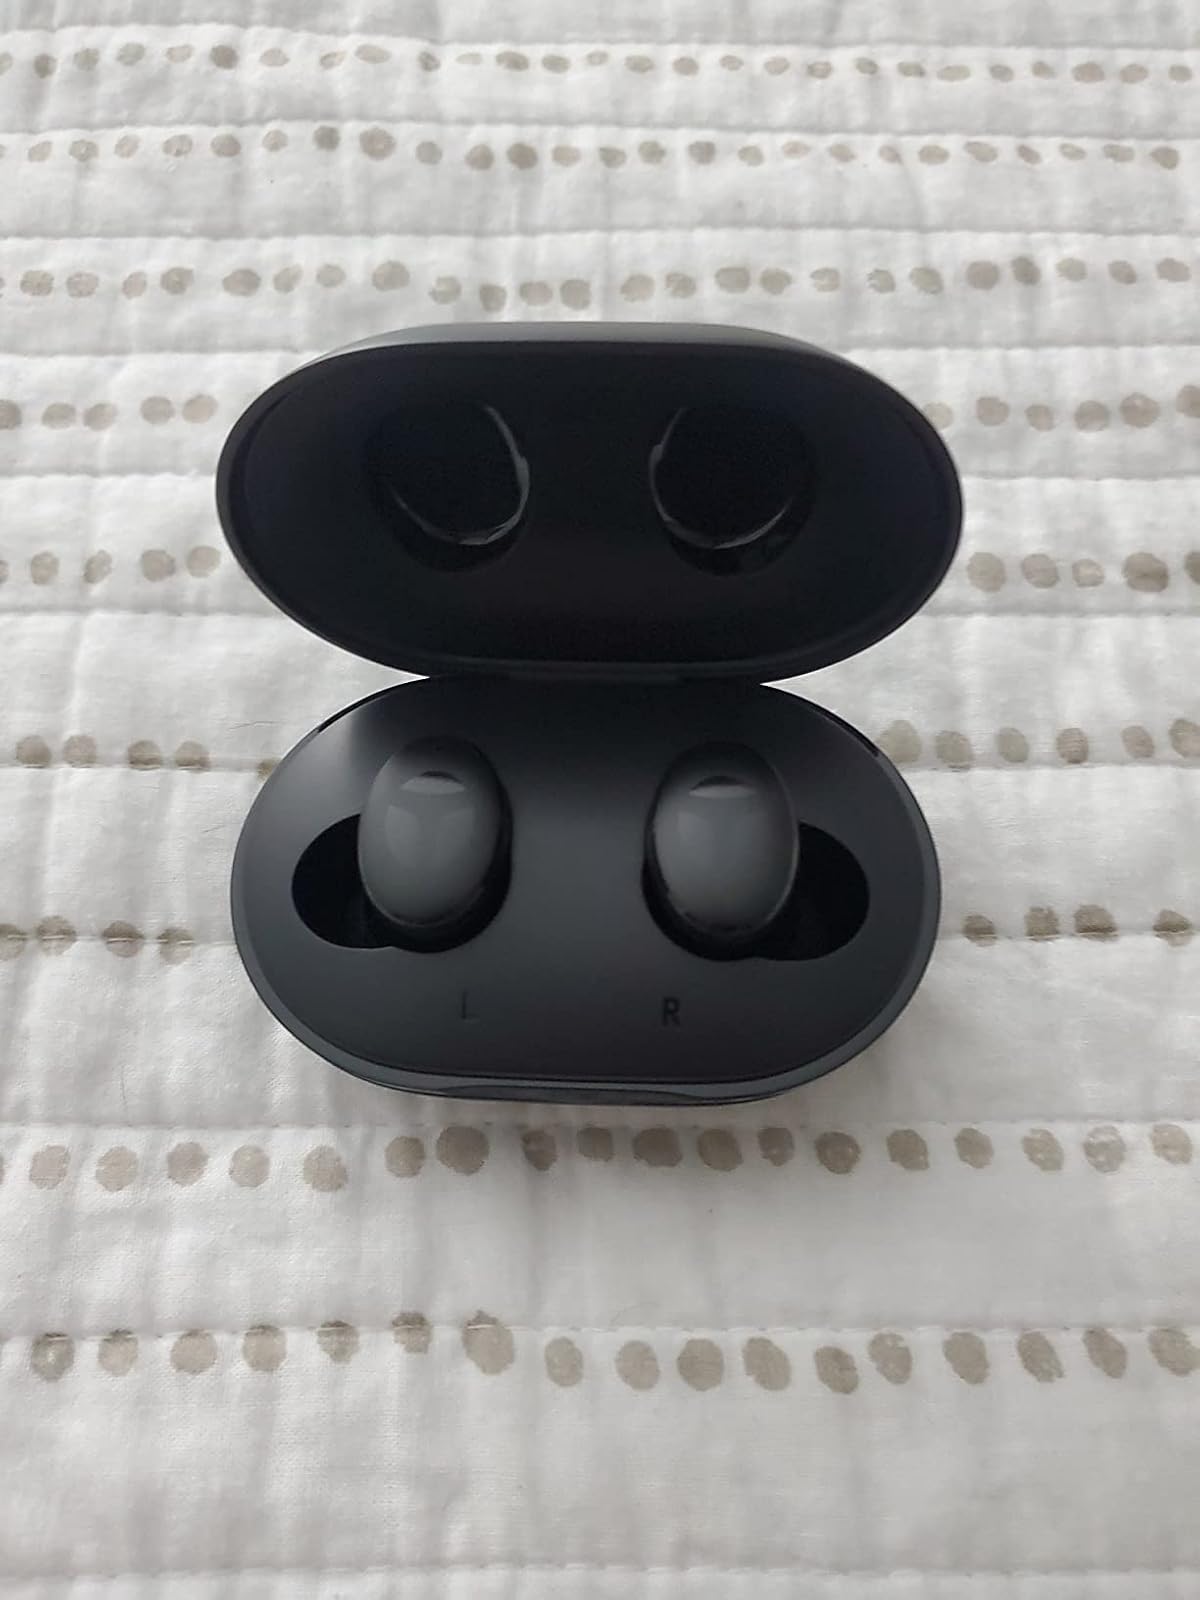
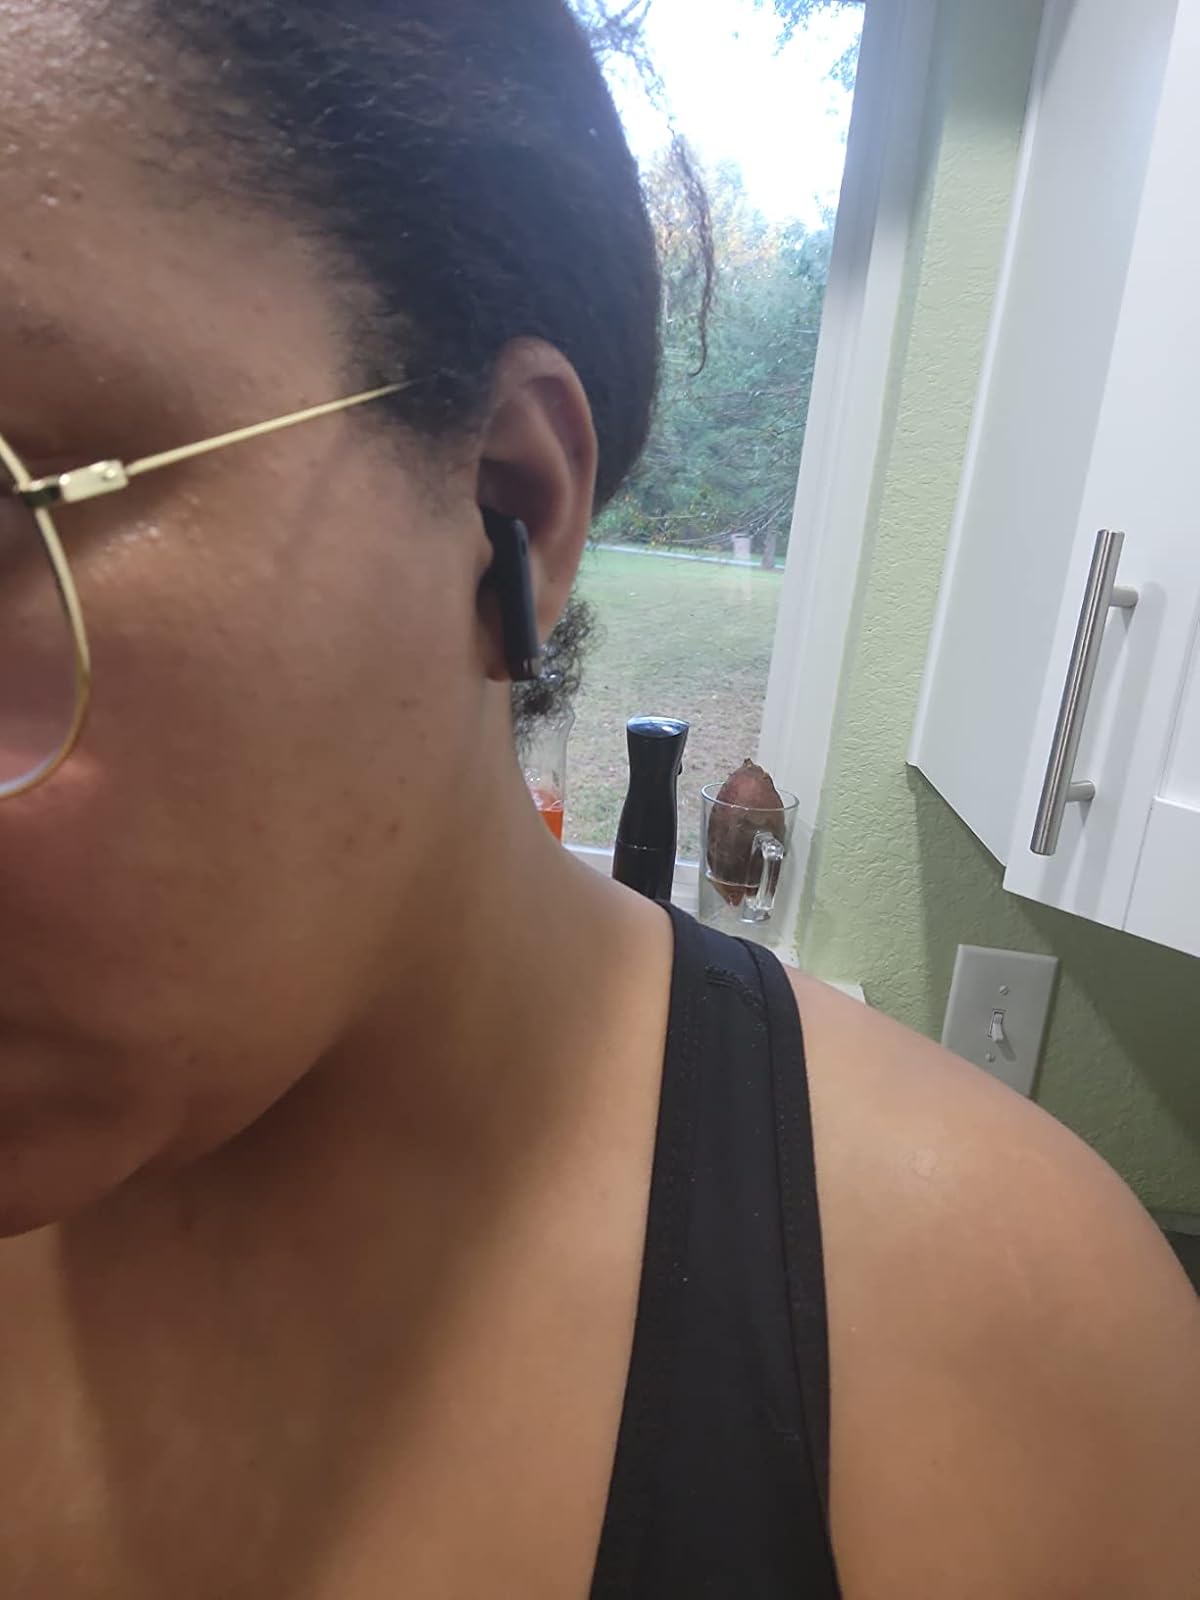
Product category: earbuds
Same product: no